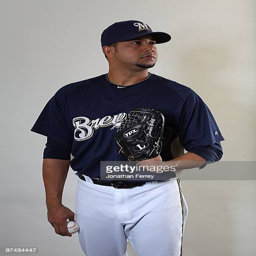
baseball player poses for a portrait during the photo day